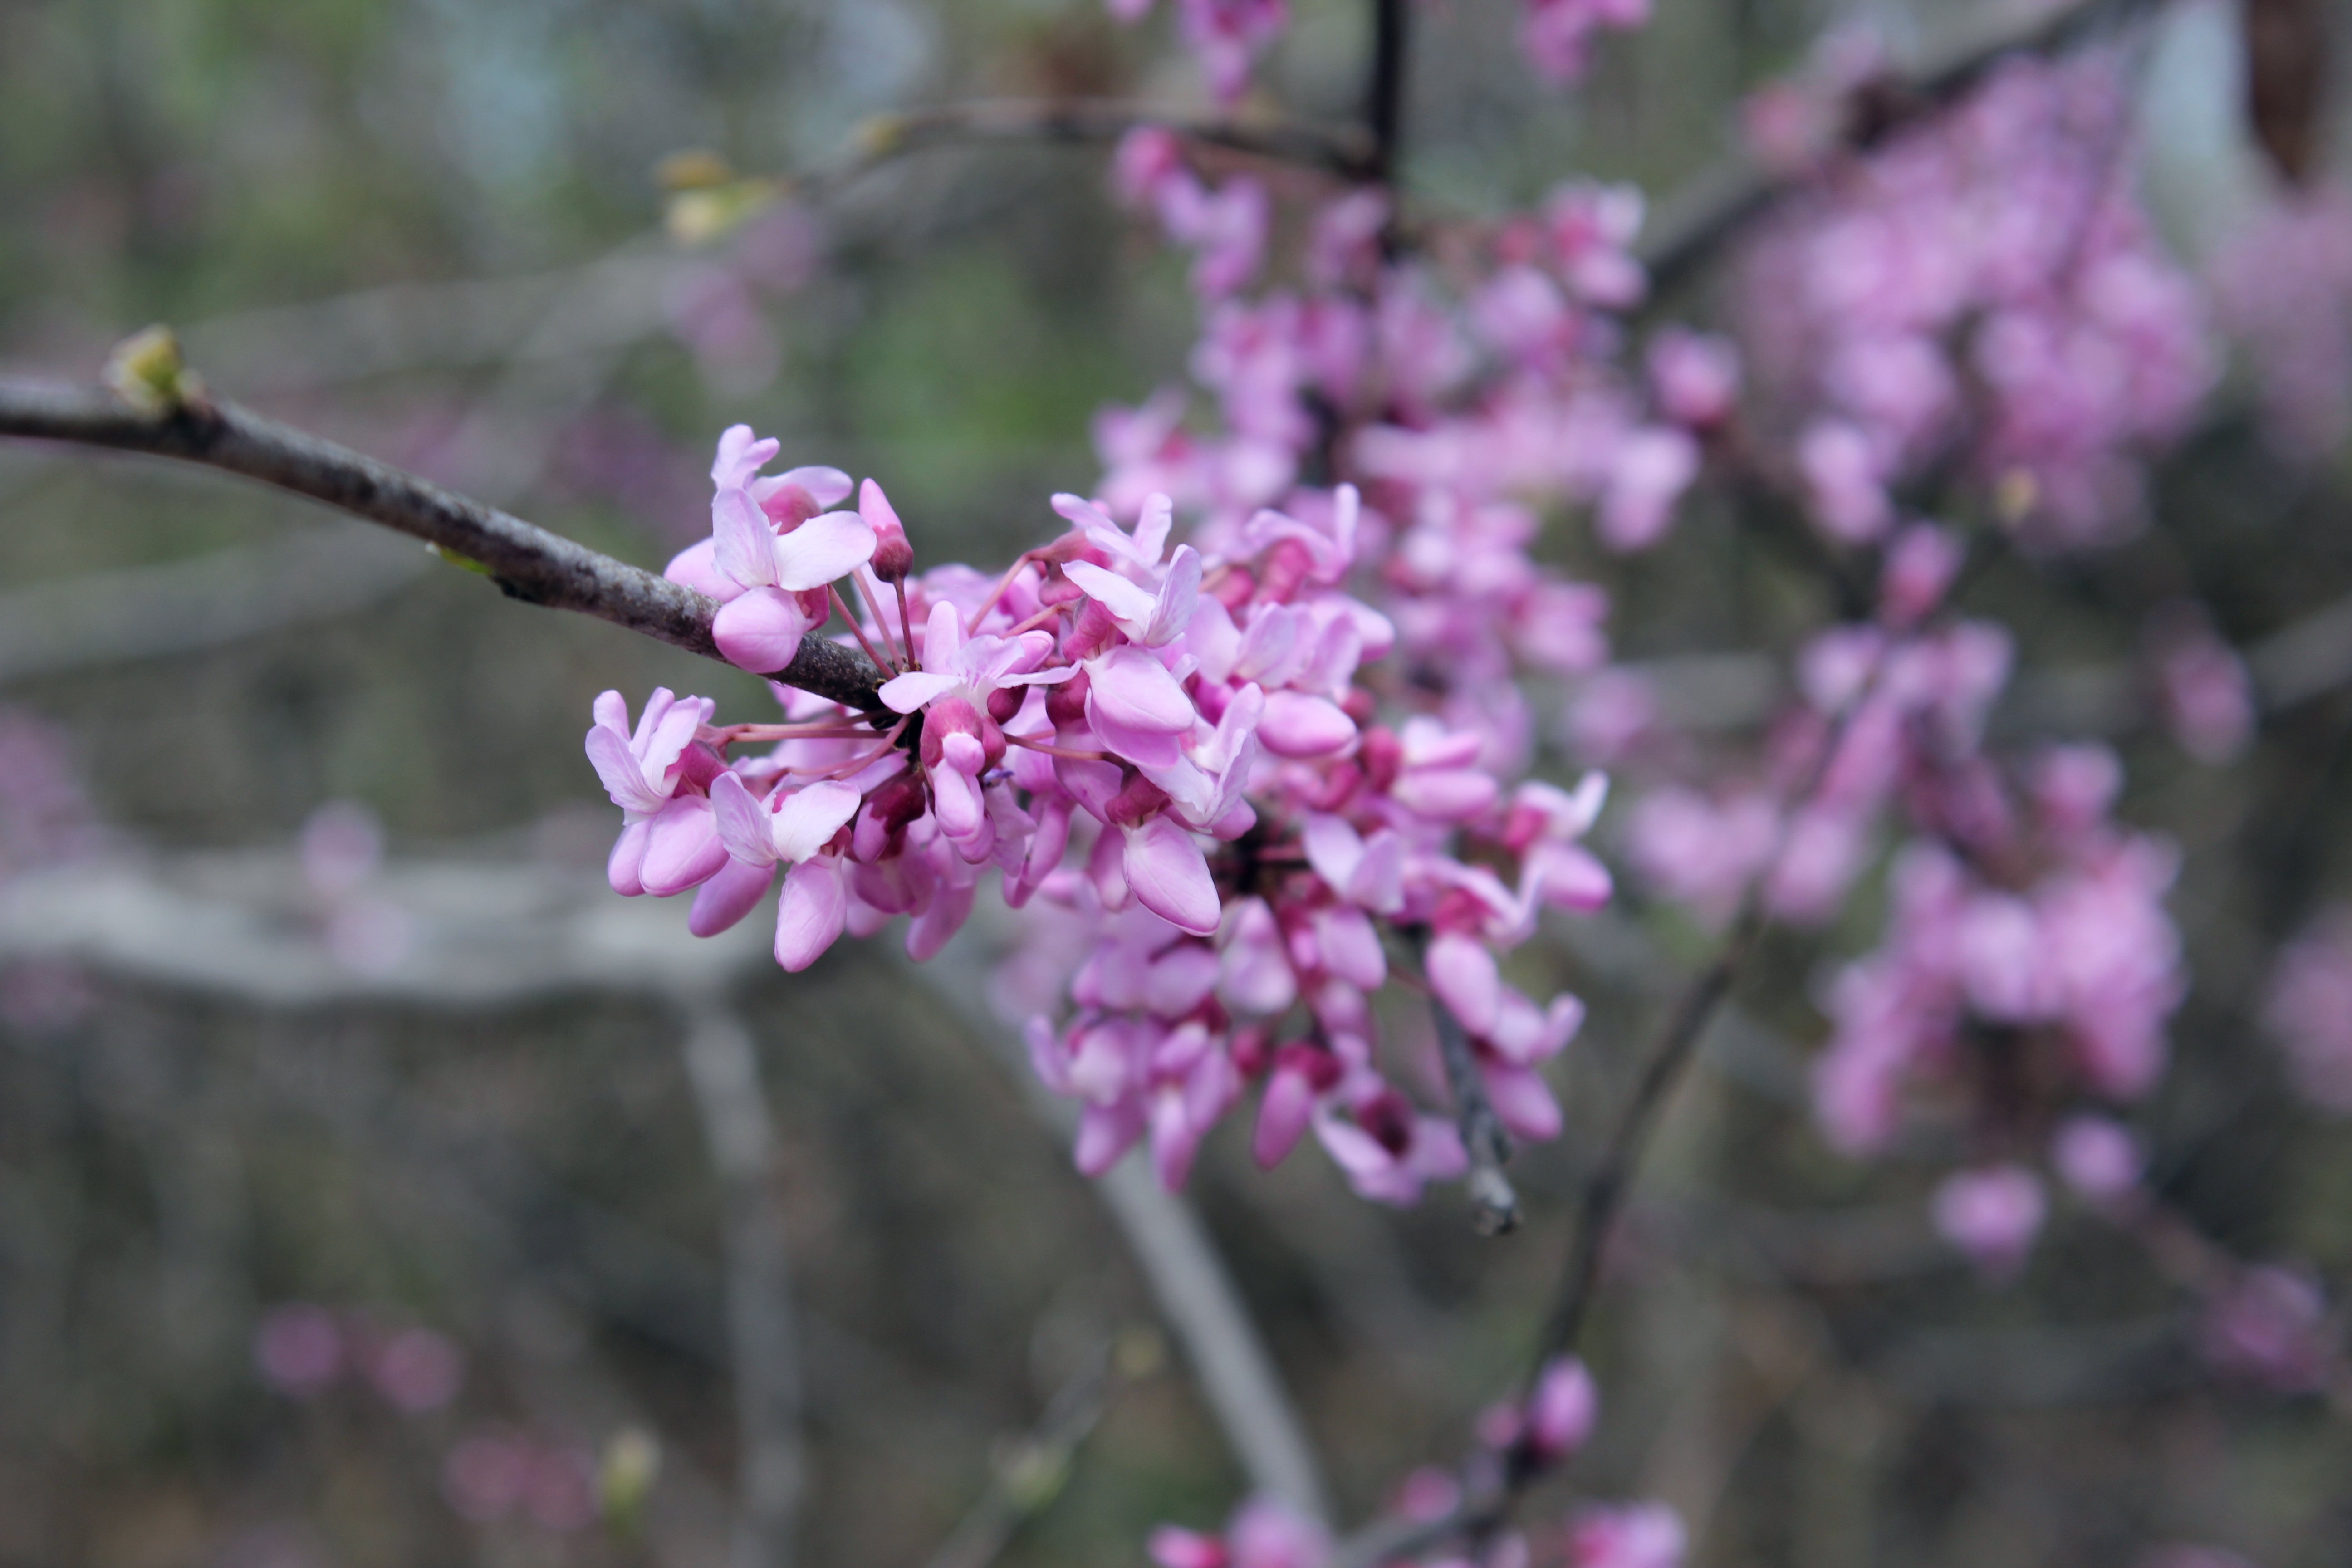
nature, branch, blossom, plant, flower, spring, produce, botany, flora, cherry blossom, wildflower, shrub, lilac, flowering plant, land plant